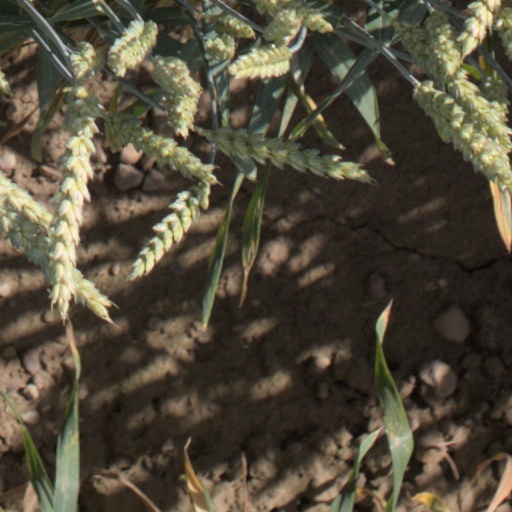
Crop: wheat